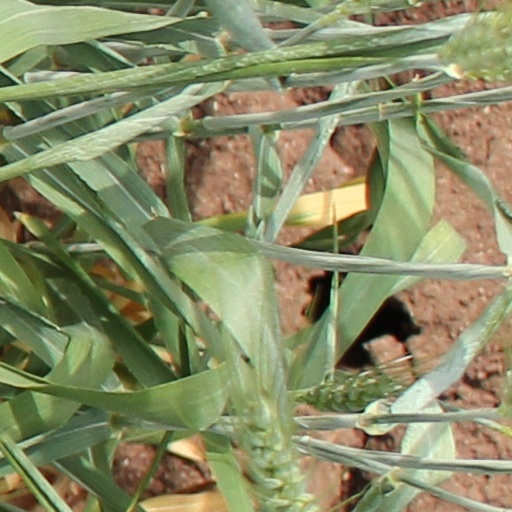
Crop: wheat